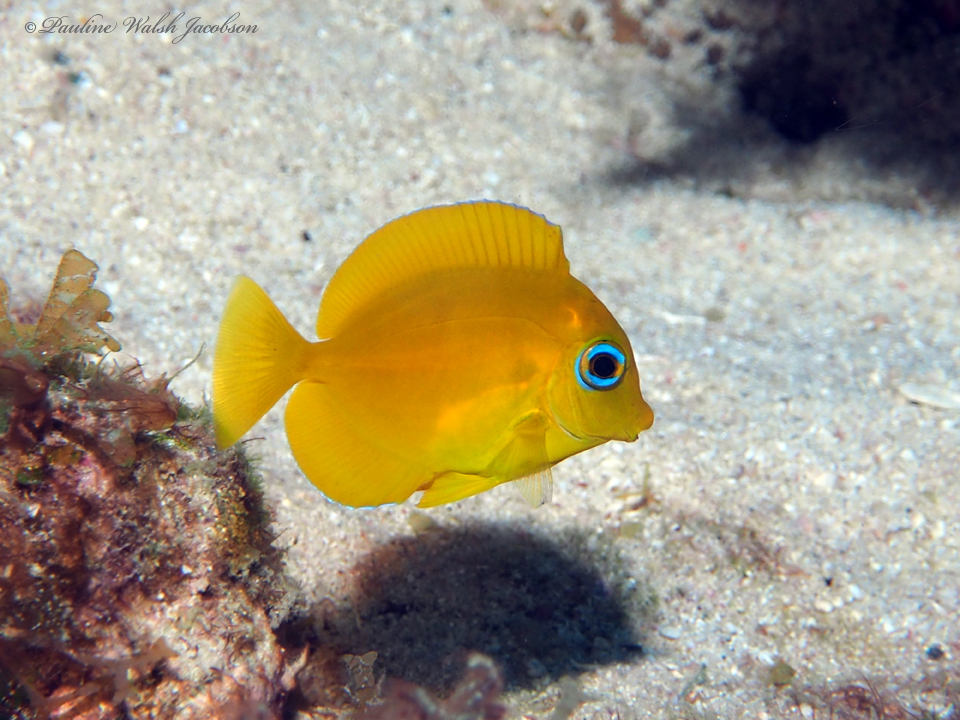
Acanthurus coeruleus (Atlantic Blue Tang)